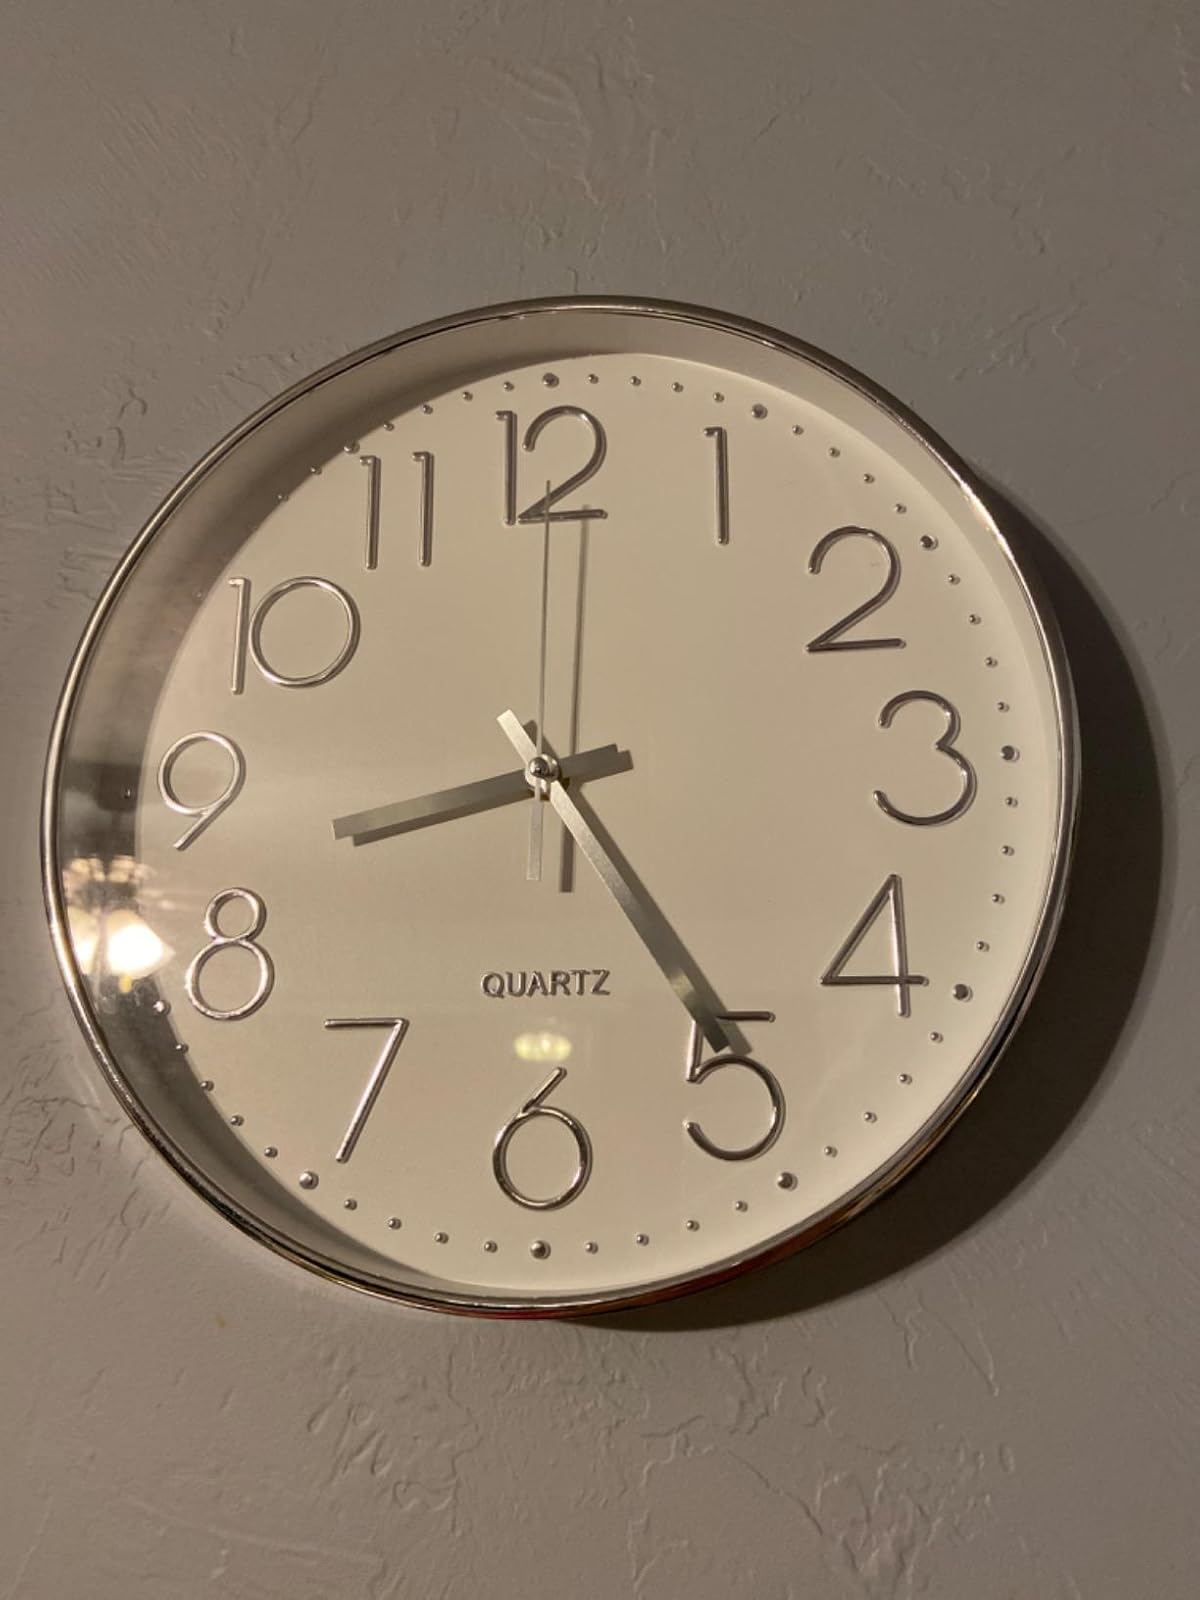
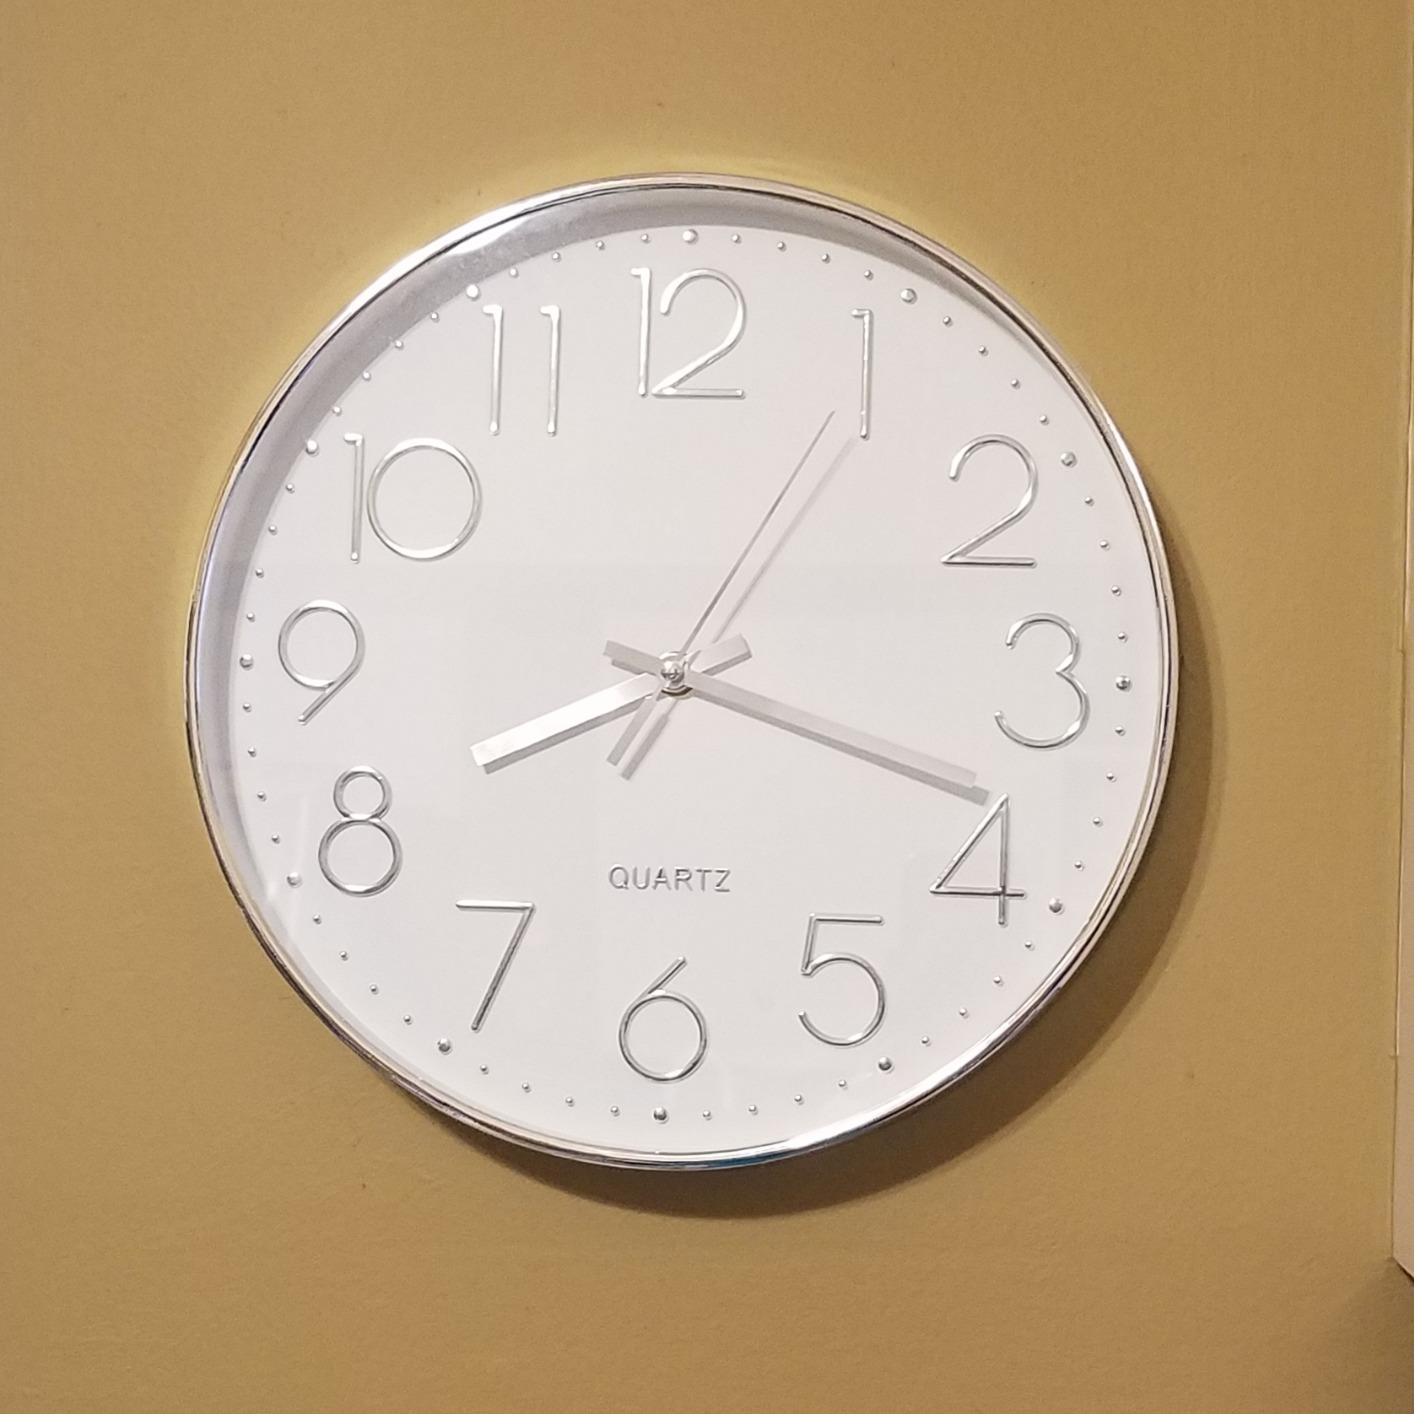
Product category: clock
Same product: yes